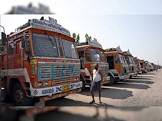
Vehicle type: Cars